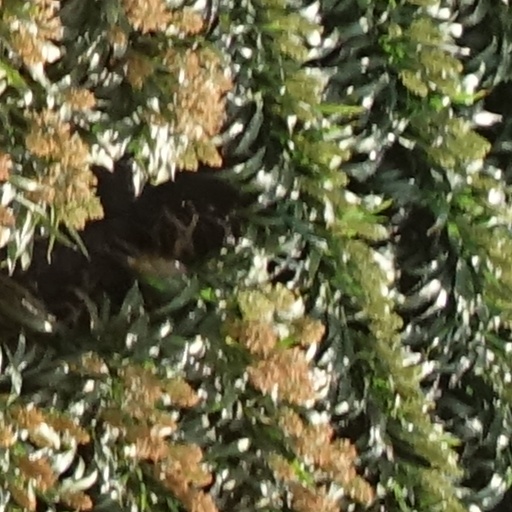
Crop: sorghum